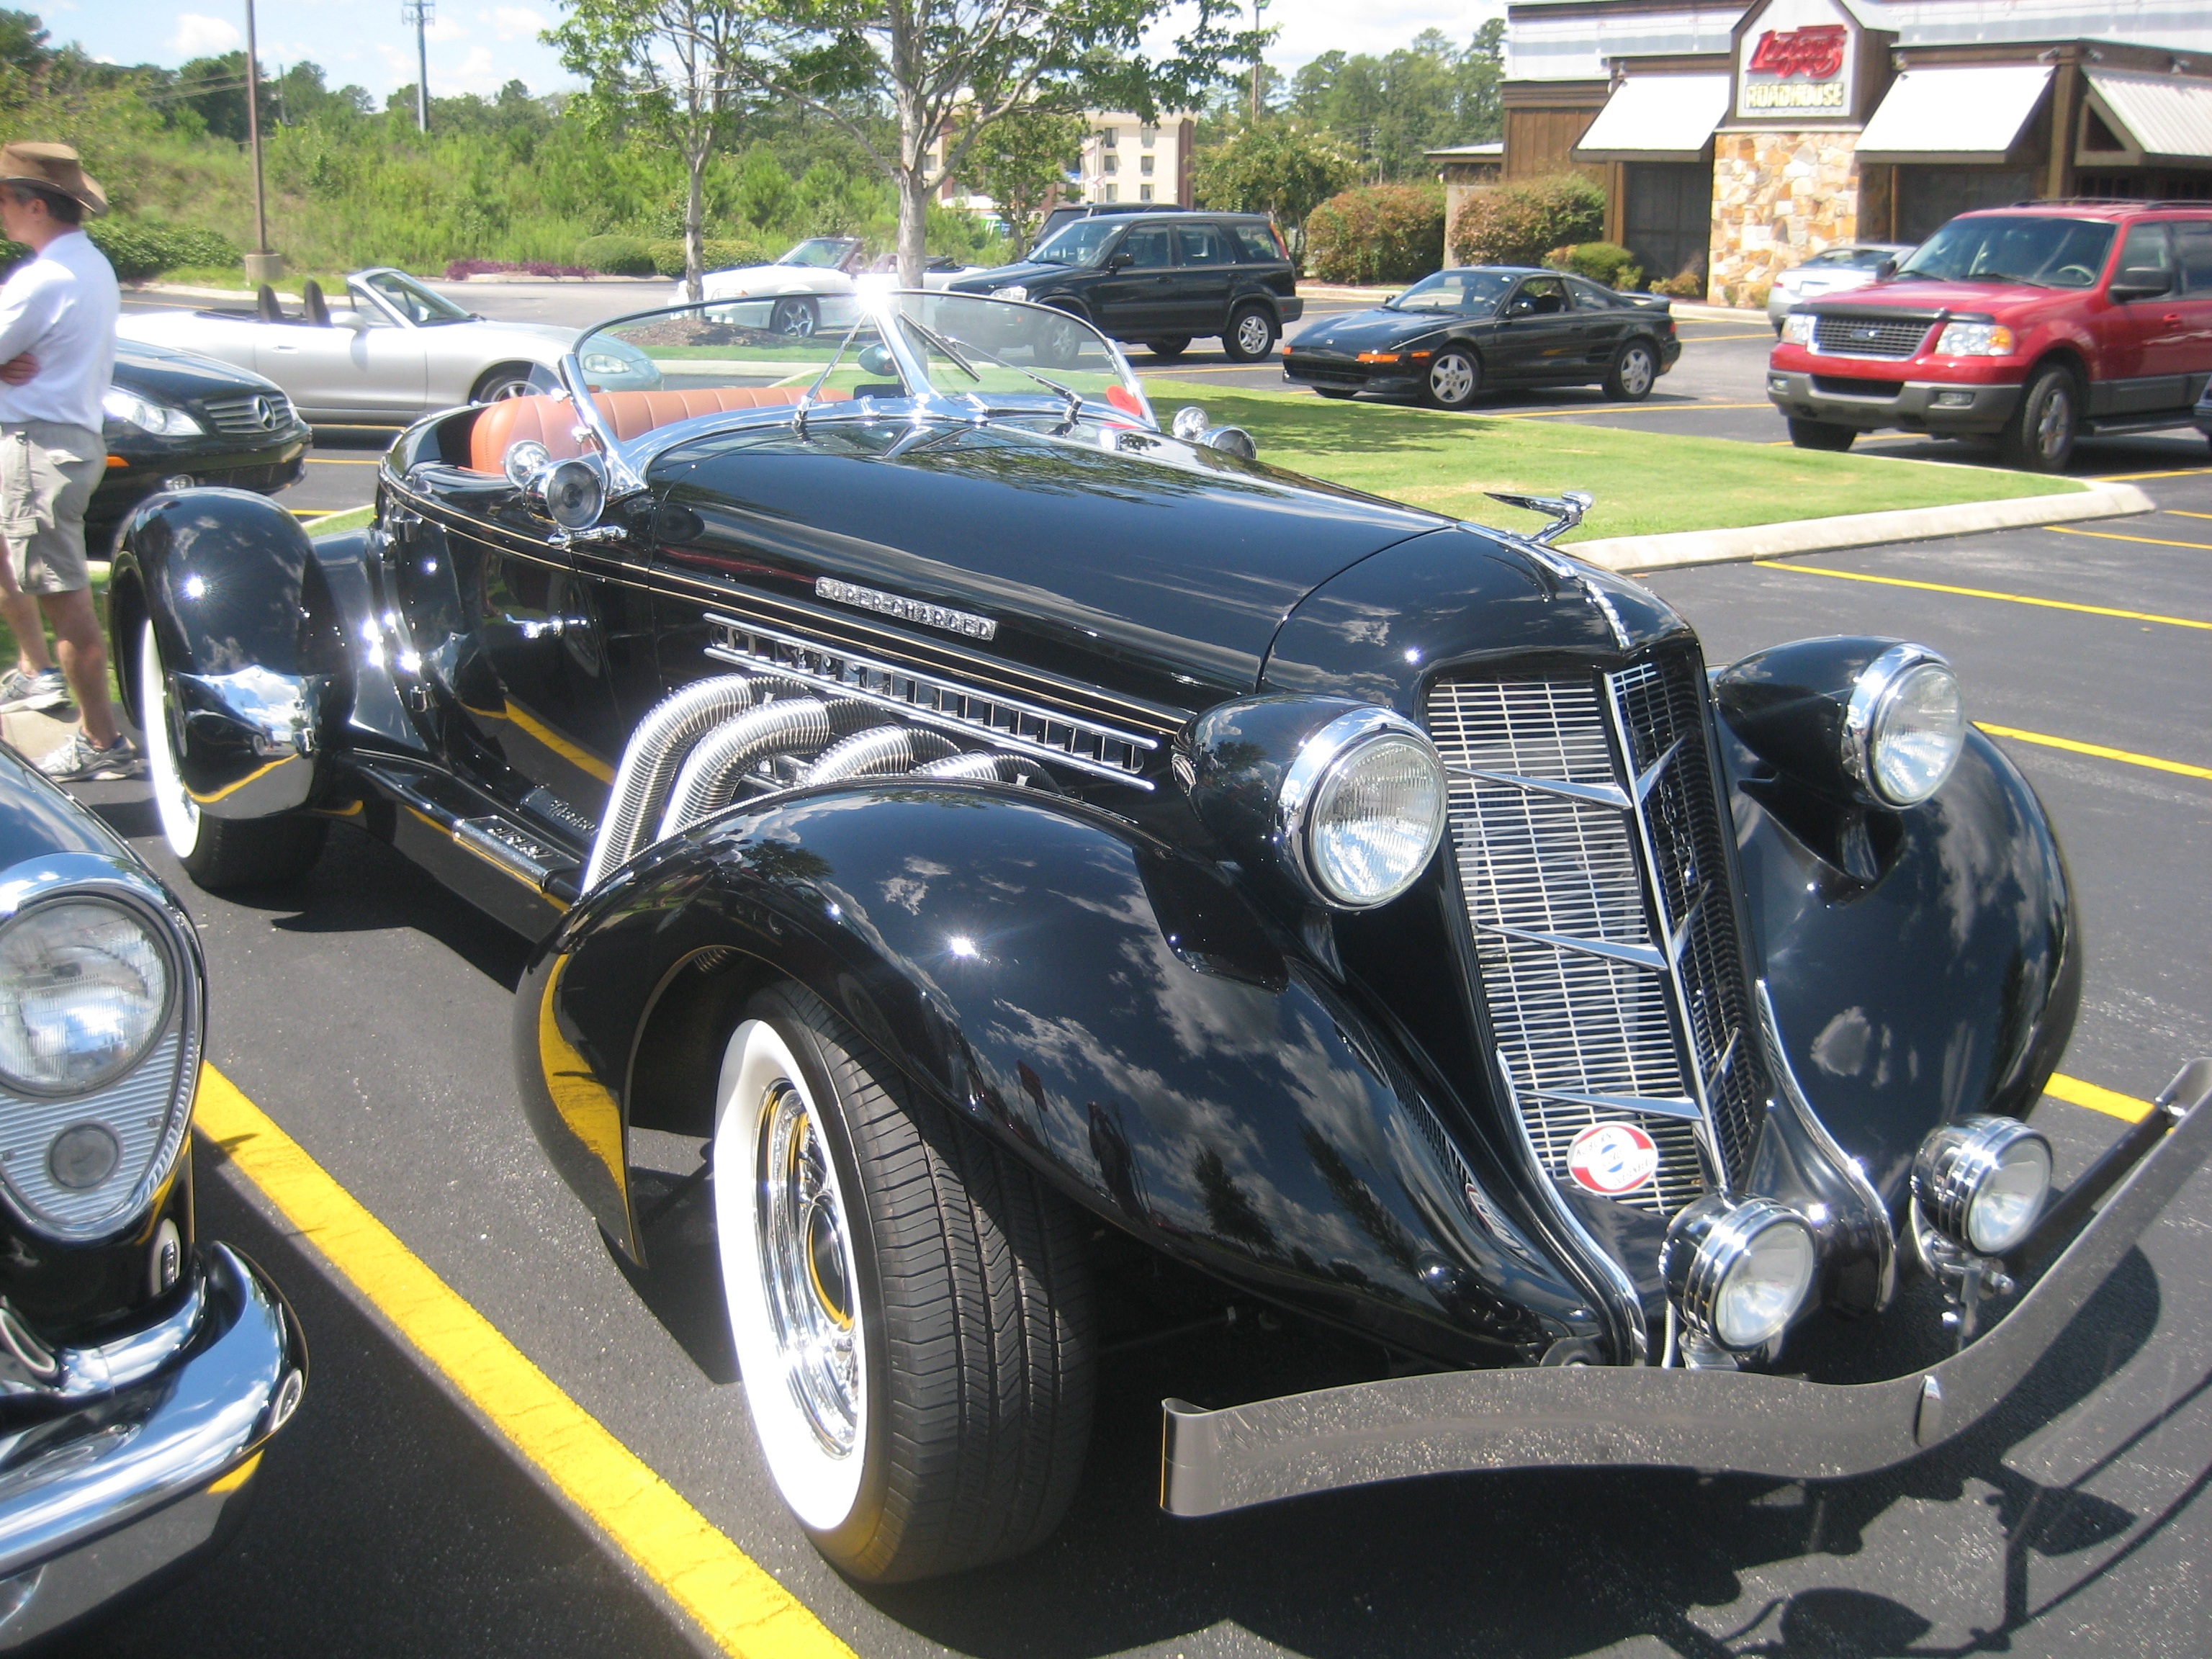
car, vintage, antique, automobile, retro, old, transportation, vehicle, nostalgia, motor vehicle, vintage car, american, chrome, luxury, design, style, classic, rich, convertible, auburn, speedster, roadster, expensive, shiny, restored, elegance, glamour, collector, old fashioned, antique car, hot rod, auto show, land vehicle, touring car, automobile make, luxury vehicle